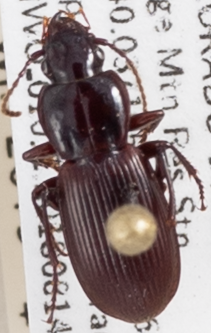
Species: Pterostichus restrictus
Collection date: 2018-08-14
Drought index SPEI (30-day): -0.8
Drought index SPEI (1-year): -1.034
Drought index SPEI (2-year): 0.24